Kiss (Carly Rae Jepsen album)

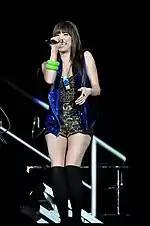
Jepsen at the Believe Tour on October 20, 2012, in Minneapolis

Jepsen also promoted the album when opening for Justin Bieber during his Believe Tour in North America, Europe & South America dates.